Columbus Man-Tended Free Flyer

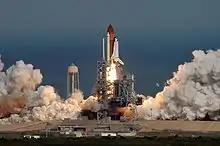
Columbus module launches aboard the Space Shuttle in 2008

ESA's Columbus module on the International Space Station (ISS) was based on the APM. It was launched aboard Space Shuttle Atlantis on February 7, 2008 on flight STS-122.